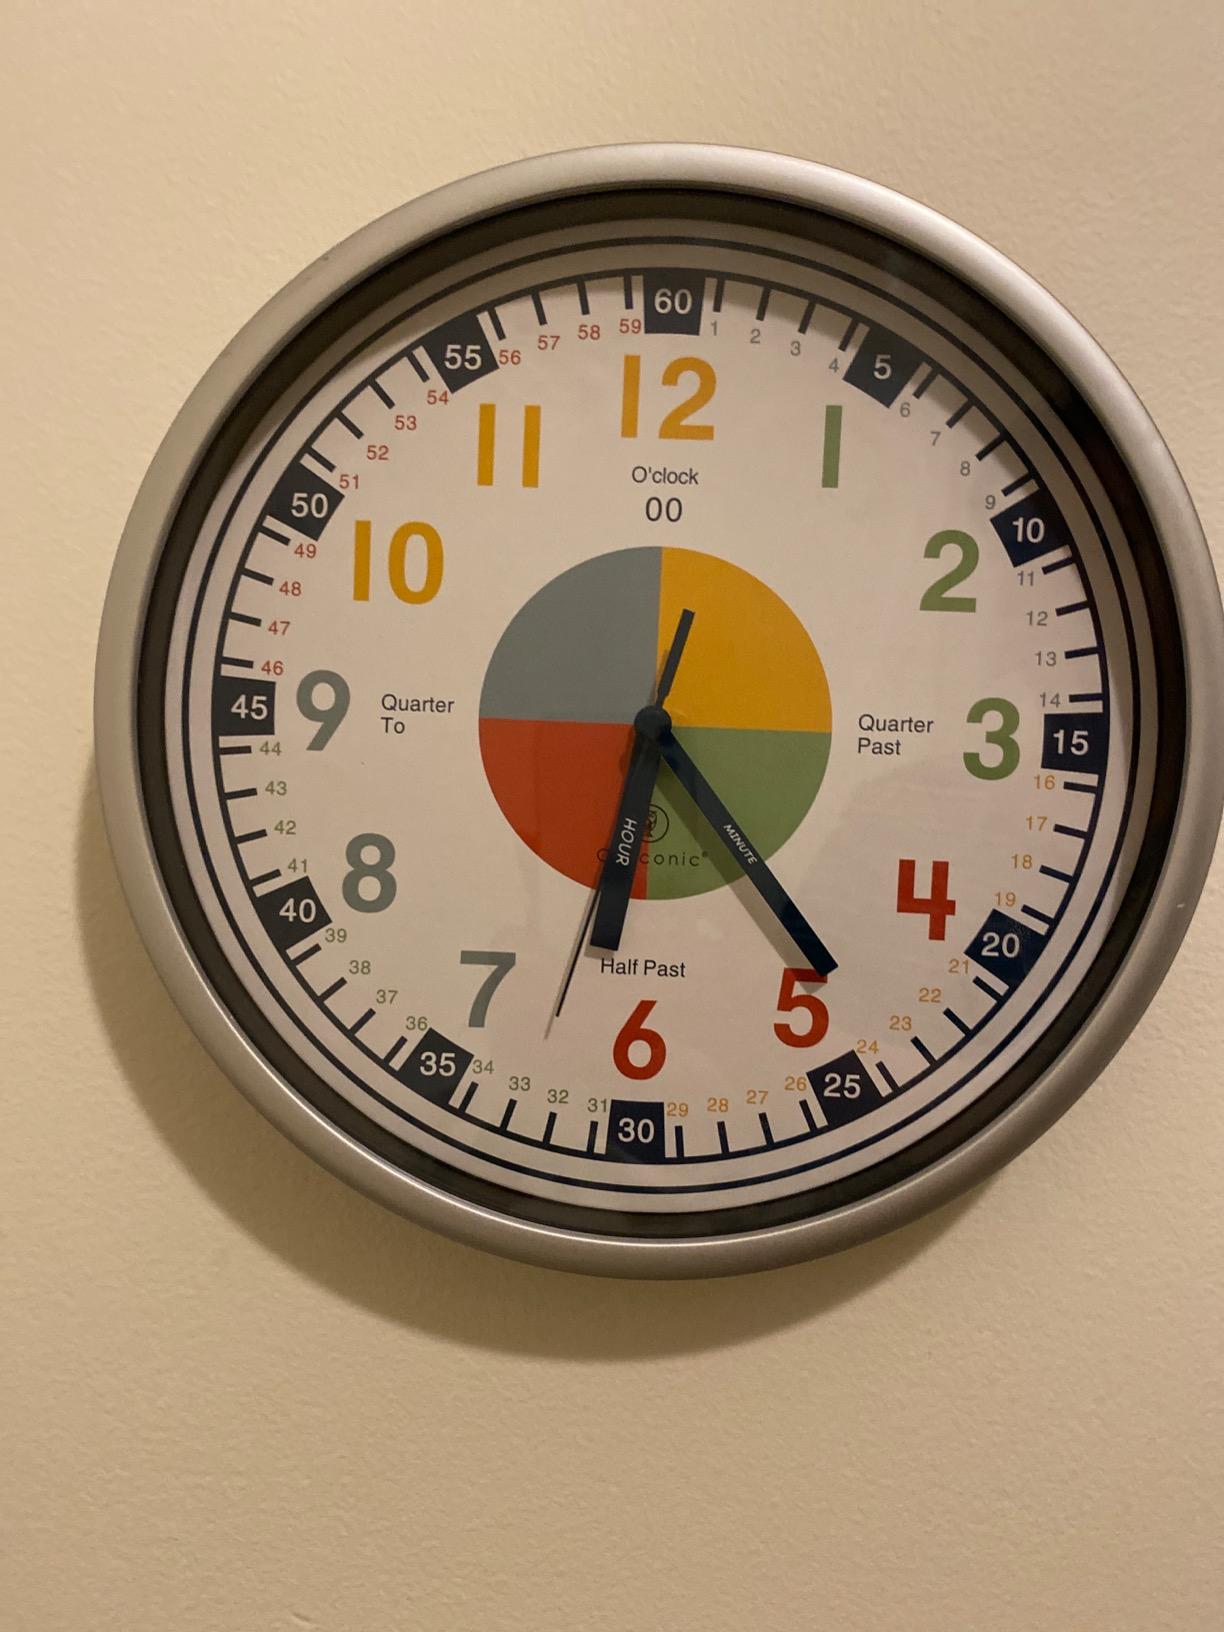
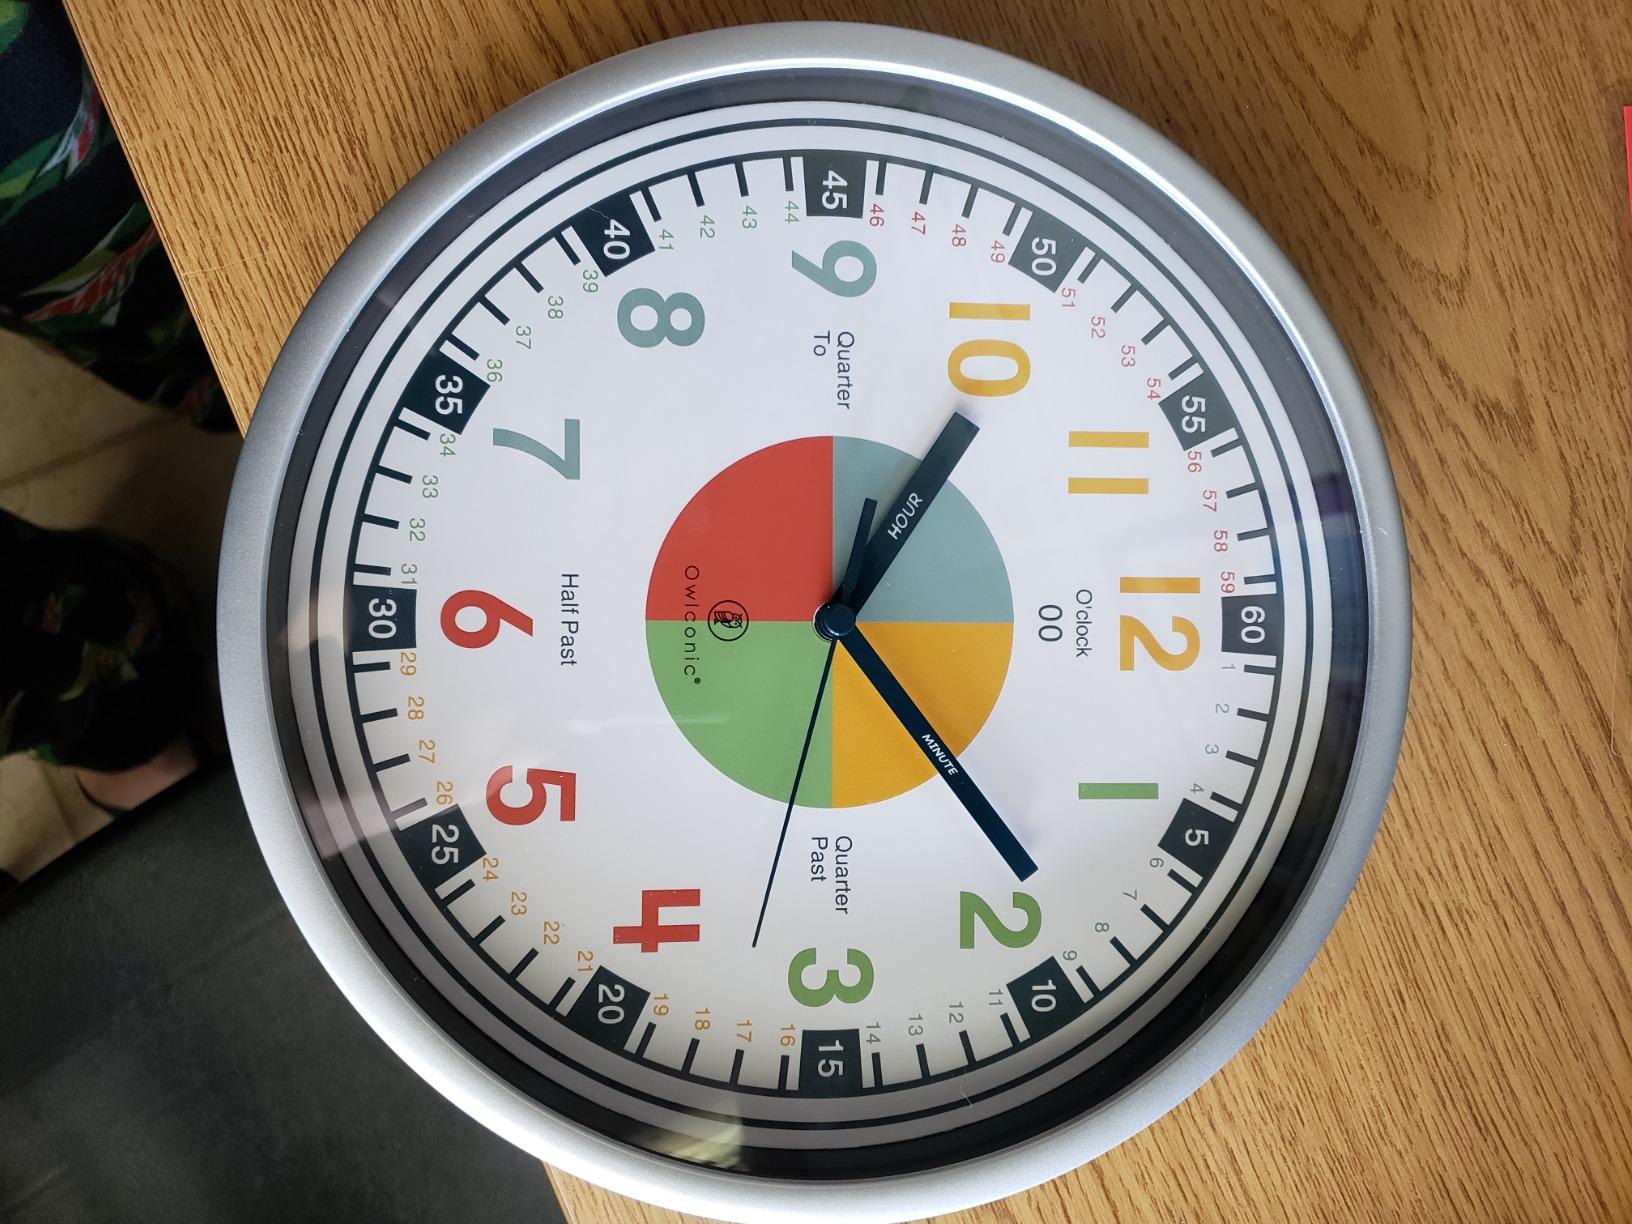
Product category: clock
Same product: yes